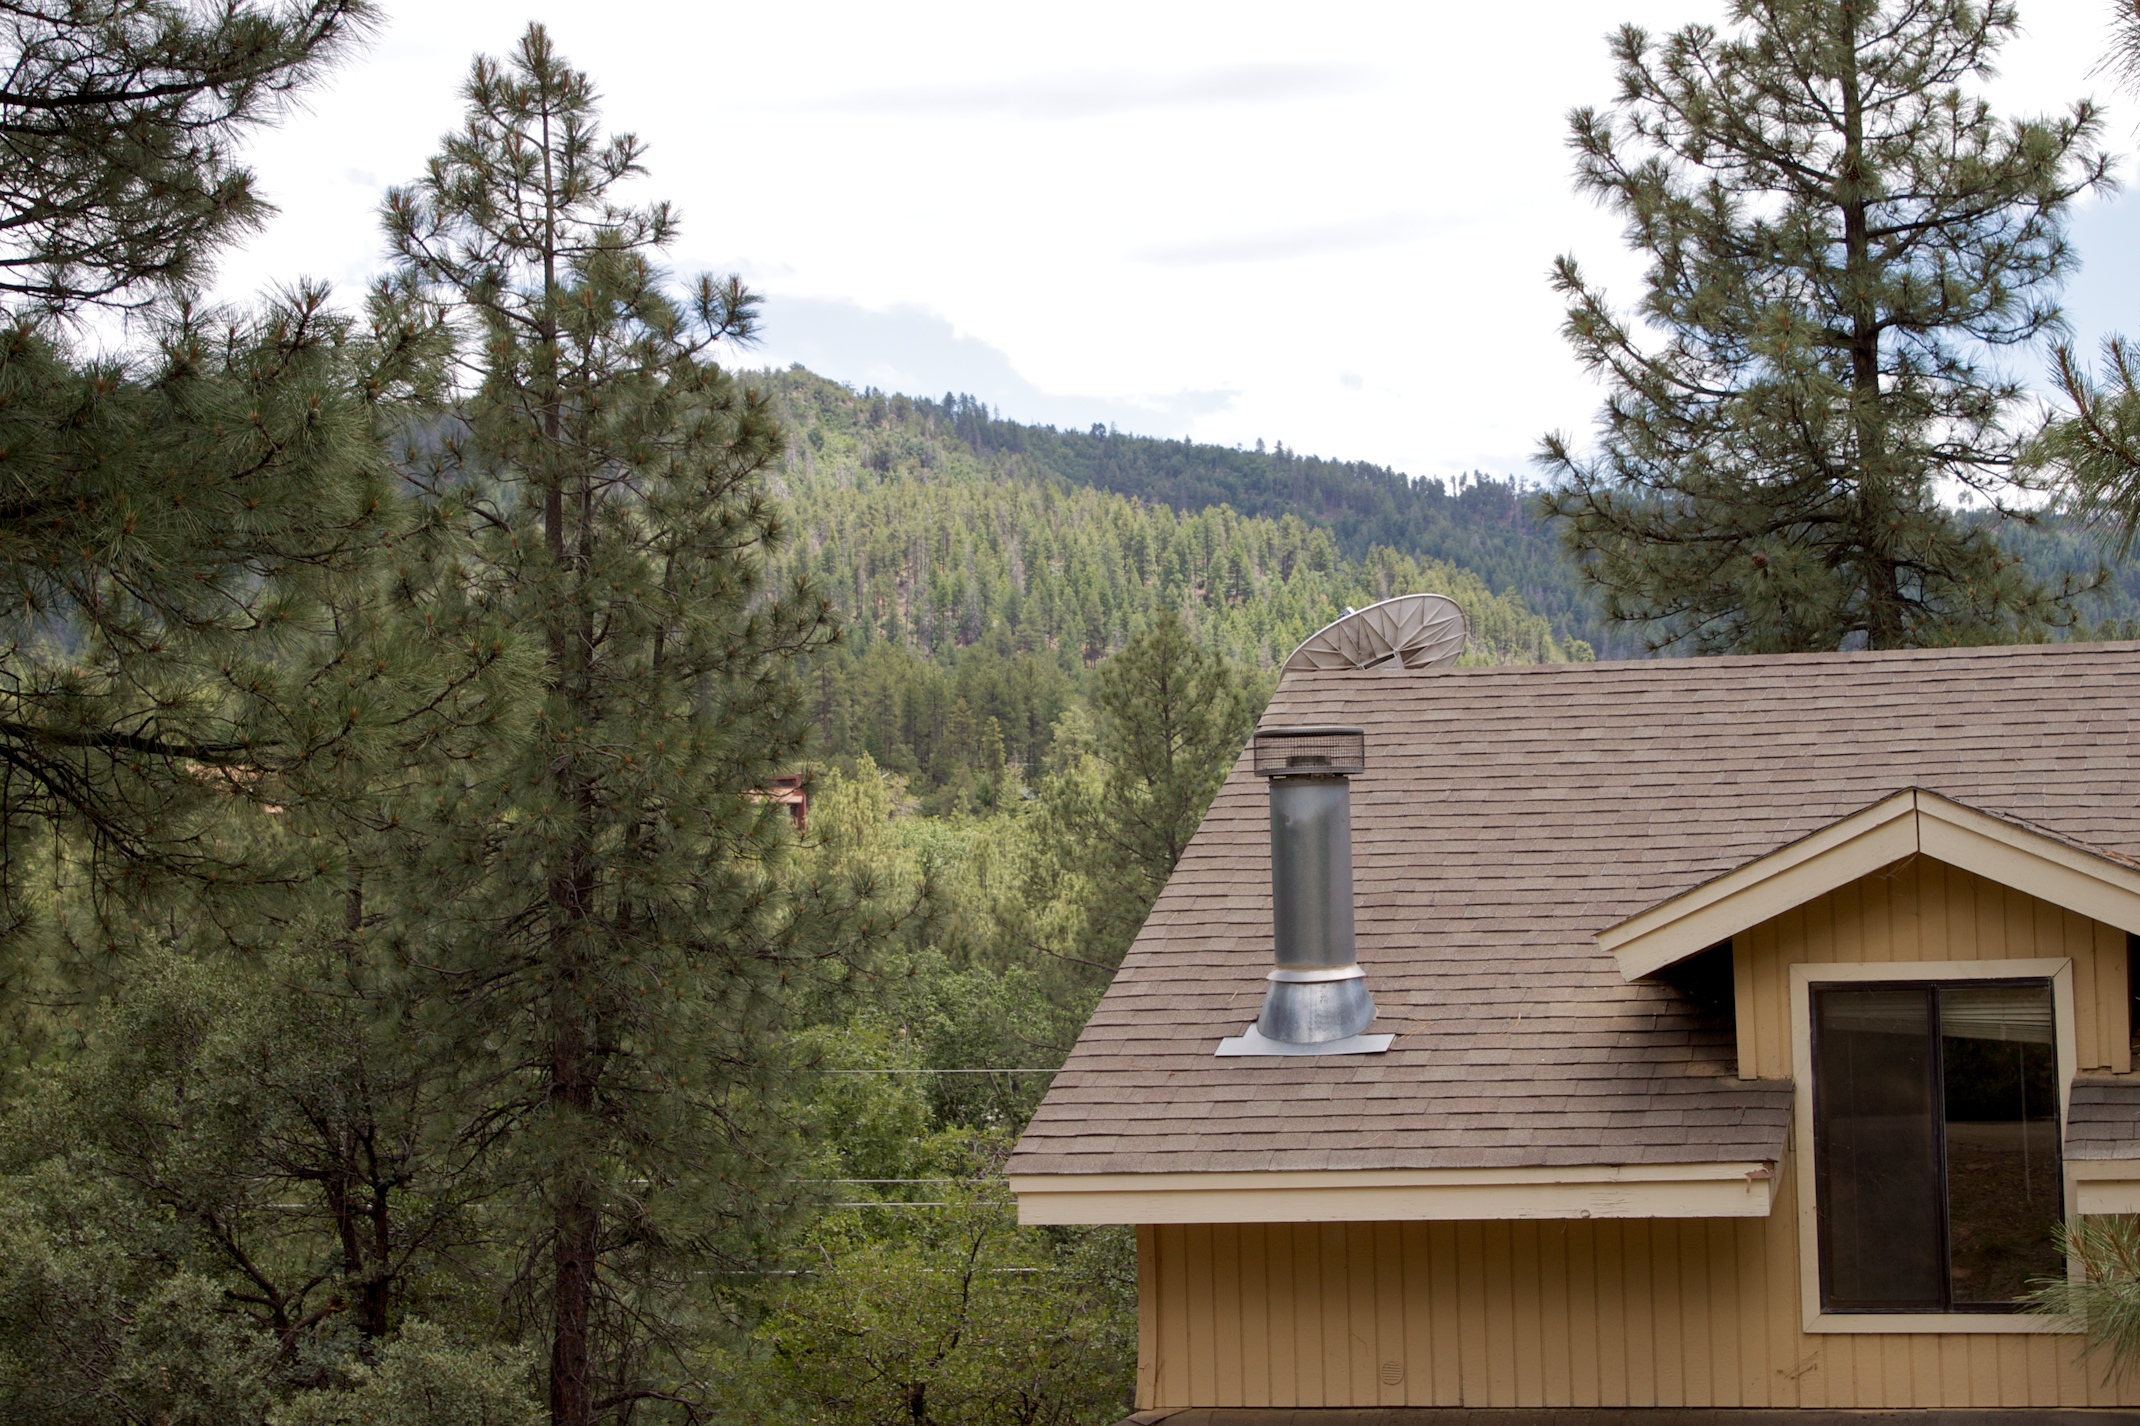
tree, house, roof, home, cottage, property, estate, log cabin, efs1855mmf3556is, outdoor structure